Lynne Kelly (science writer)

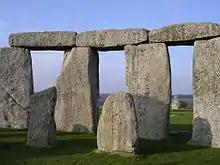
Inside Stonehenge, facing northeast, April 2005

According to Kelly's theory, Stonehenge served the purpose of a mnemonic centre for recording and retrieving knowledge by Neolithic Britons, who lacked written language. The knowledge could have included pragmatic information on animal classification and behavior, geography and navigation, land management and crop cycles, as well as cultural knowledge on history, politics, genealogy and religion.